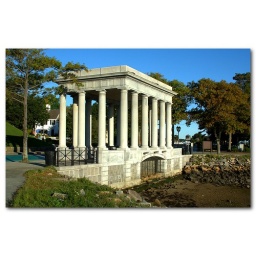
The rock lies on the ground in the bottom of this structure